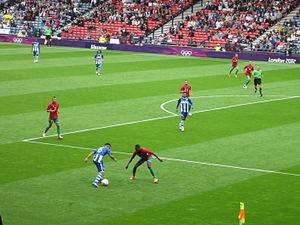
Le Maroc participe aux Jeux olympiques d'été de 2012 à Londres au Royaume-Uni du 27 juillet au 12 août 2012. Il s'agit de sa 13ᵉ participation à des Jeux d'été, et il s'agit aussi de la plus grande délégation du Maroc depuis sa 1ʳᵉ participation.
L'équipe du Honduras de football est la sélection de joueurs honduriens représentant le pays lors des compétitions internationales de football masculin, sous l'égide de la Fédération du Honduras de football.
Zakaria Labyad, né le 9 mars 1993 à Utrecht, est un footballeur international marocain, qui évolue au poste de milieu de terrain à l'Ajax Amsterdam en Eredivisie. Il possède également la nationalité néerlandaise.